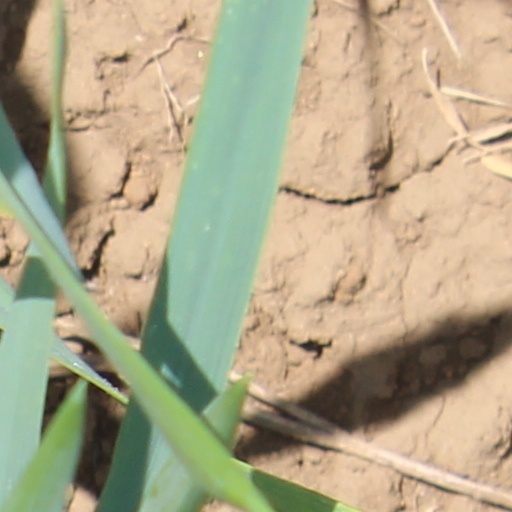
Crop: wheat